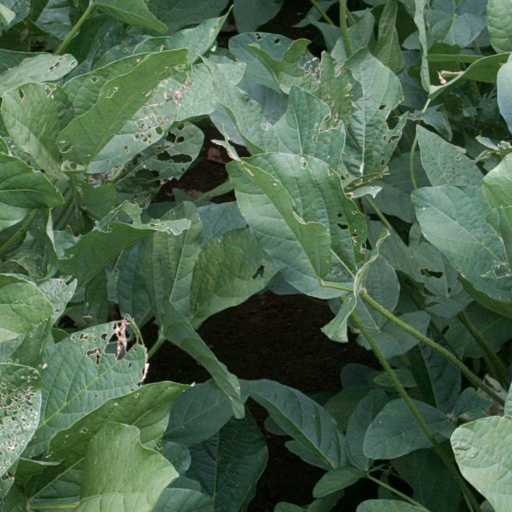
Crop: soybean